List of birds of Virginia

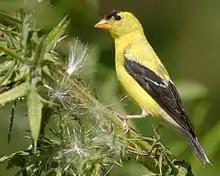
American goldfinch

Starlings are small to medium-sized Old World passerine birds with strong feet. Their flight is strong and direct and most are very gregarious. Their preferred habitat is fairly open country, and they eat insects and fruit. The plumage of several species is dark with a metallic sheen. One species has been recorded in Virginia.